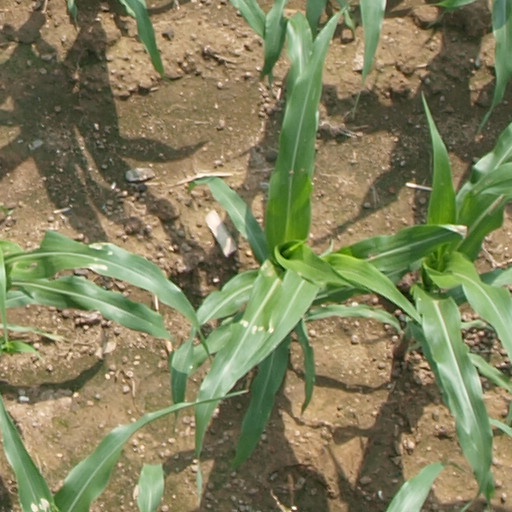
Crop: maize; corn